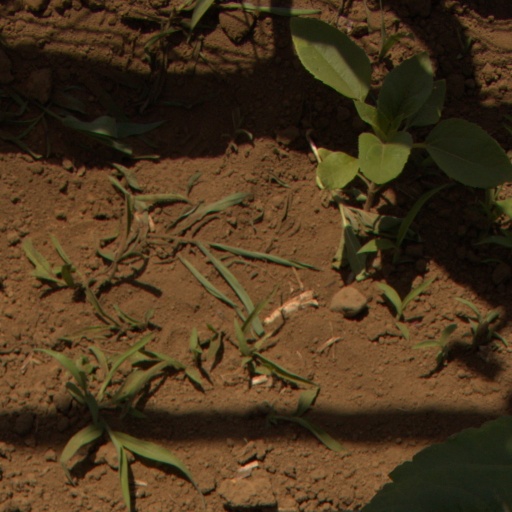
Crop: Jerusalem artichoke